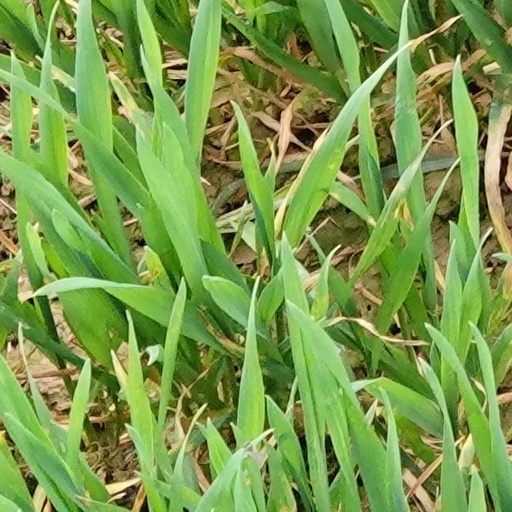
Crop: wheat